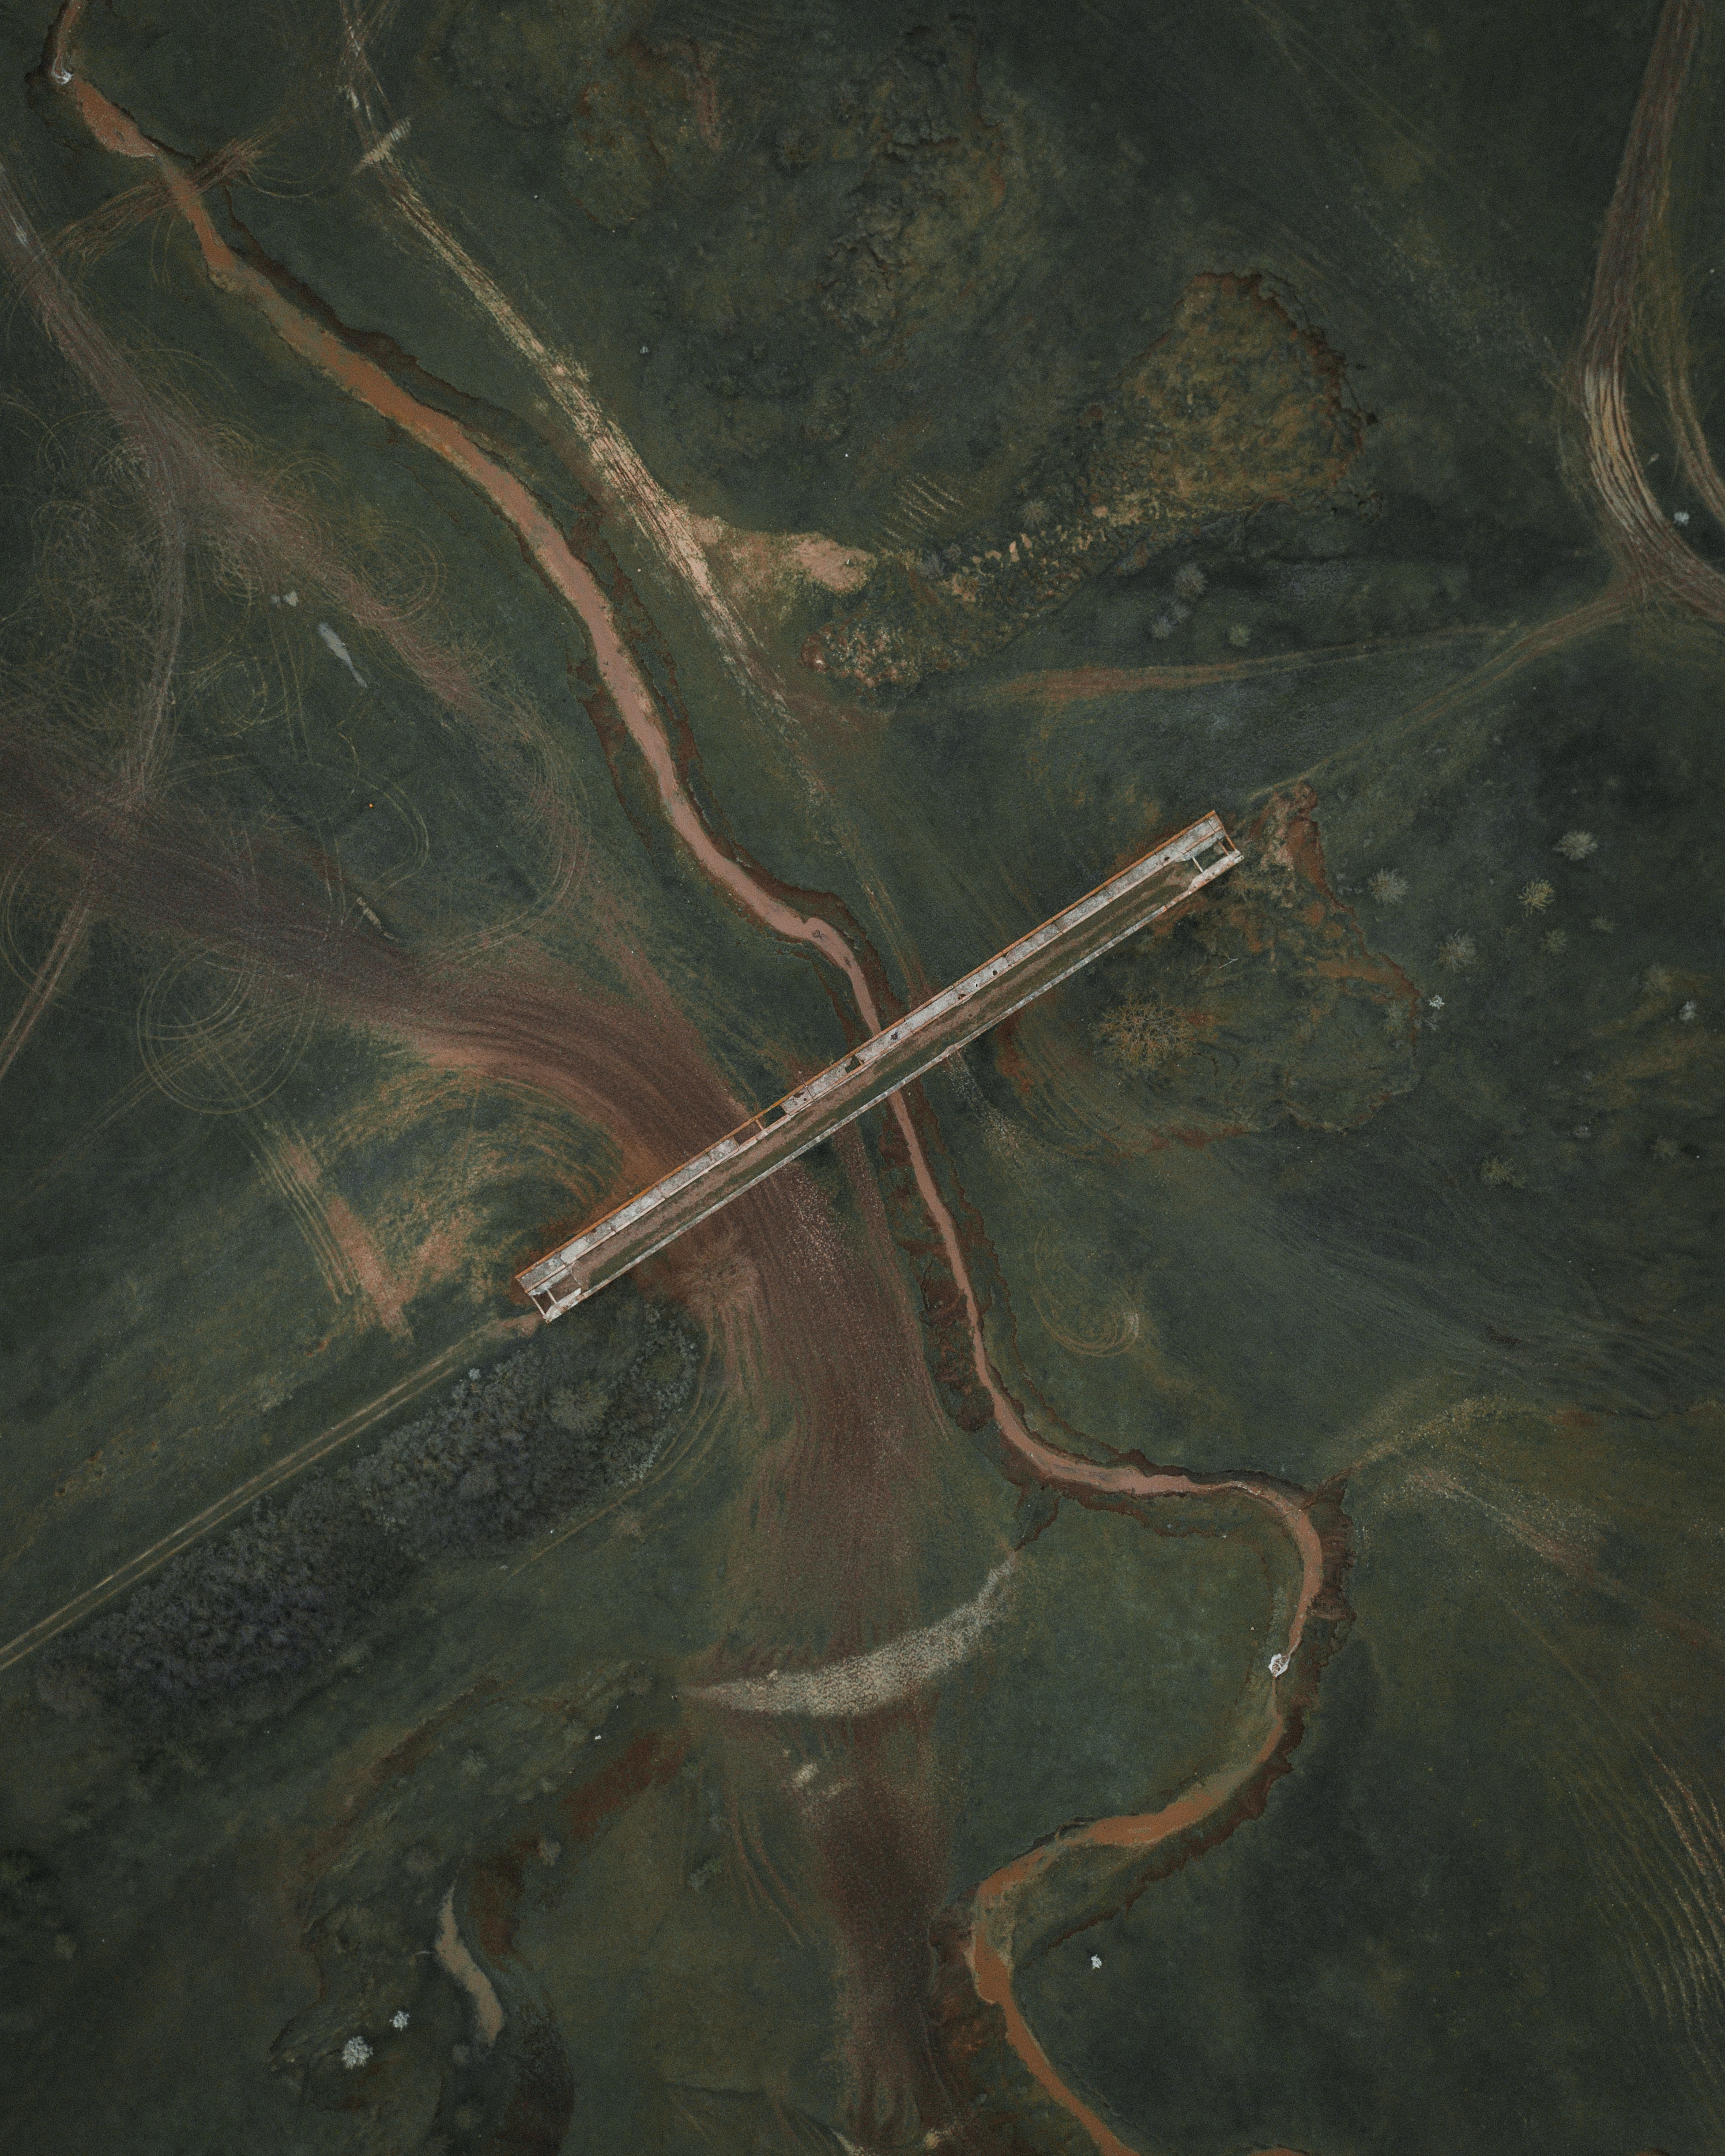
natural, brown, water, landscape, bird's eye view, pattern, darkness, road surface, aerial photography, wood, Braided river, soil